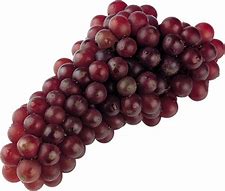
Label: Grapes